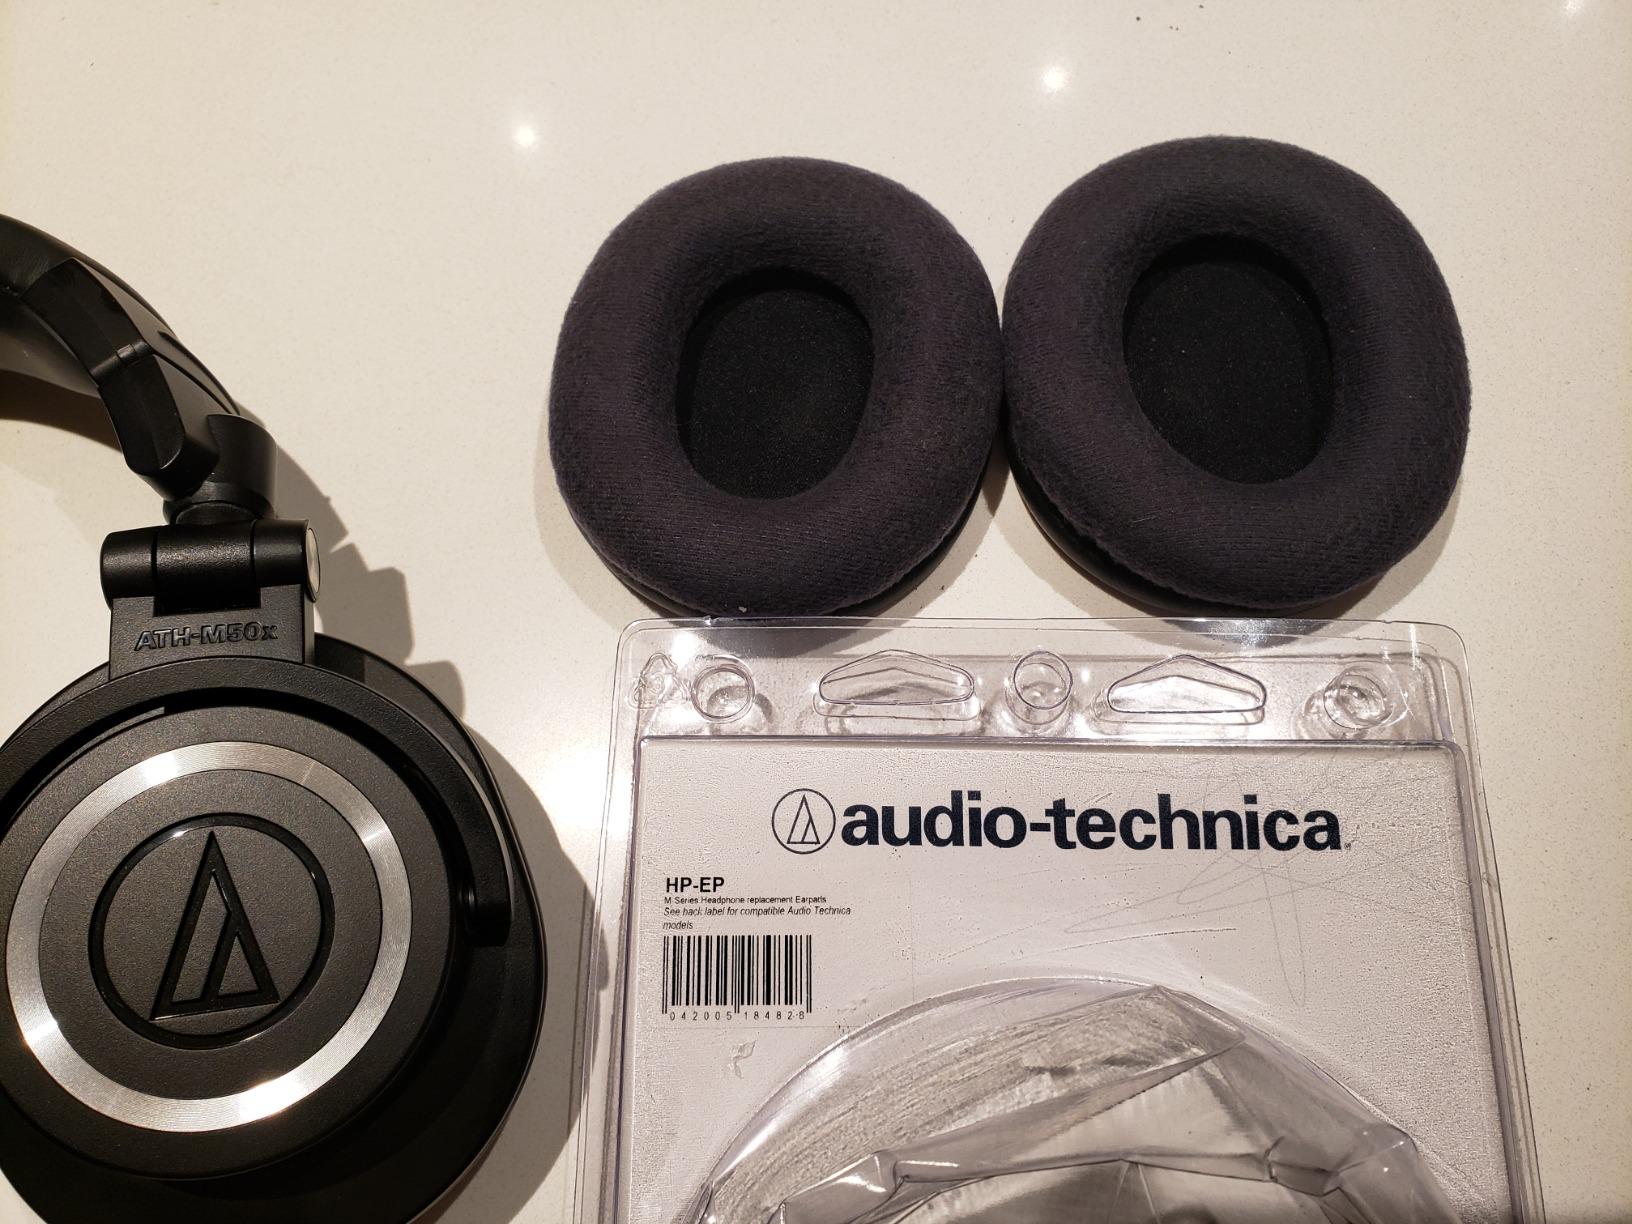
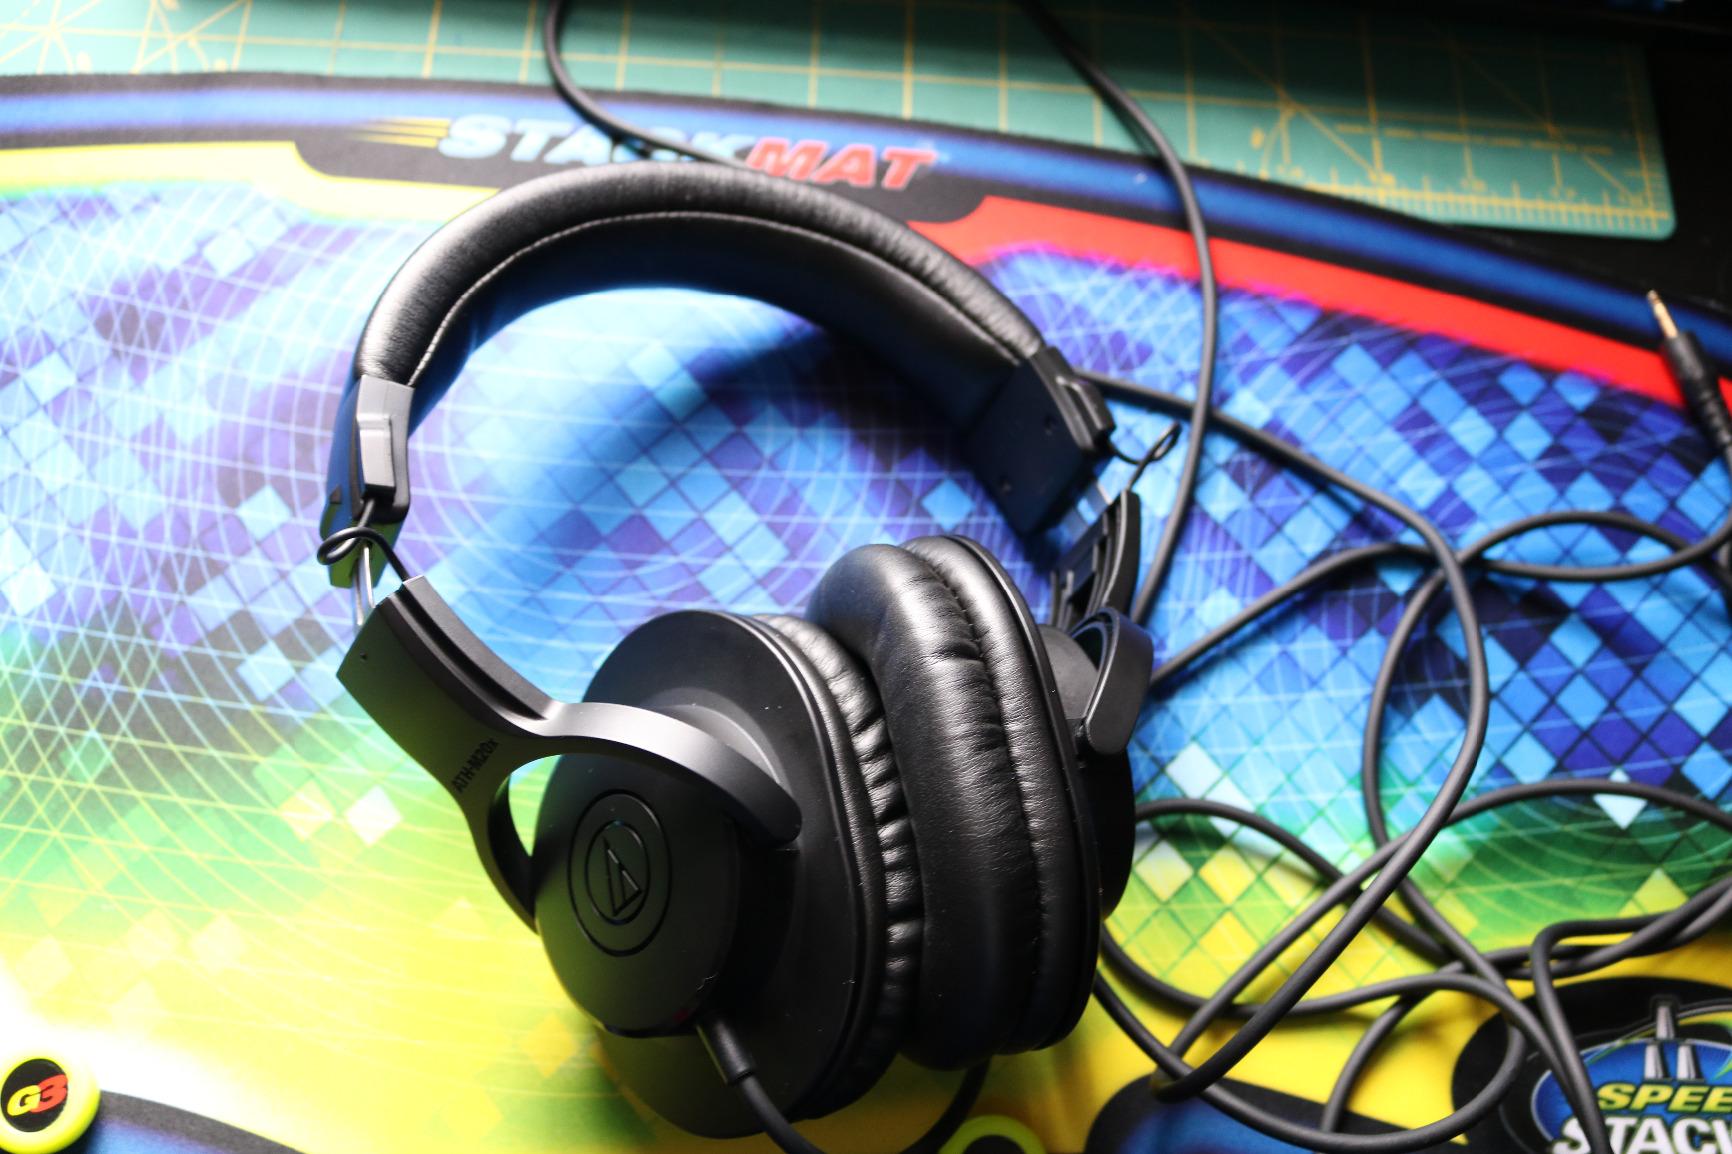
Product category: headphones
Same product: no